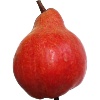
Label: red_pear